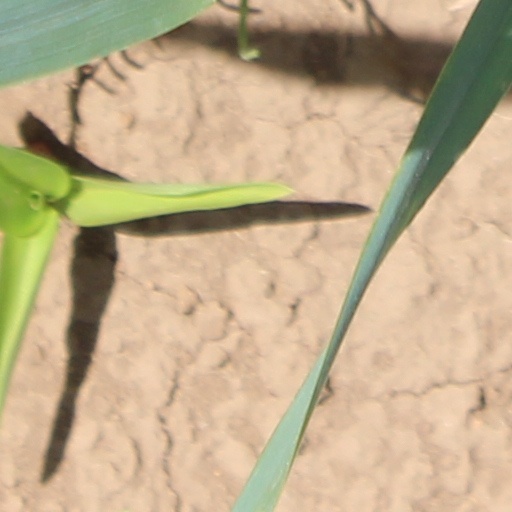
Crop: wheat